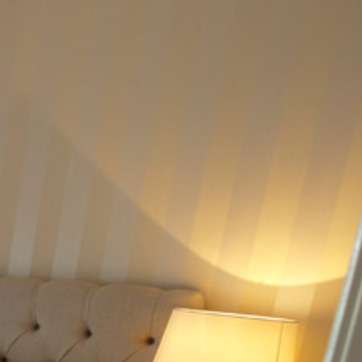
Material: wallpaper